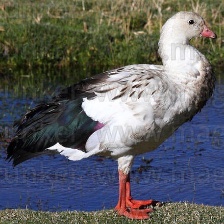
Species: ANDEAN GOOSE
Scientific name: CHLOEPHAGA MELANOPTERA
ImageNet parent category: goose